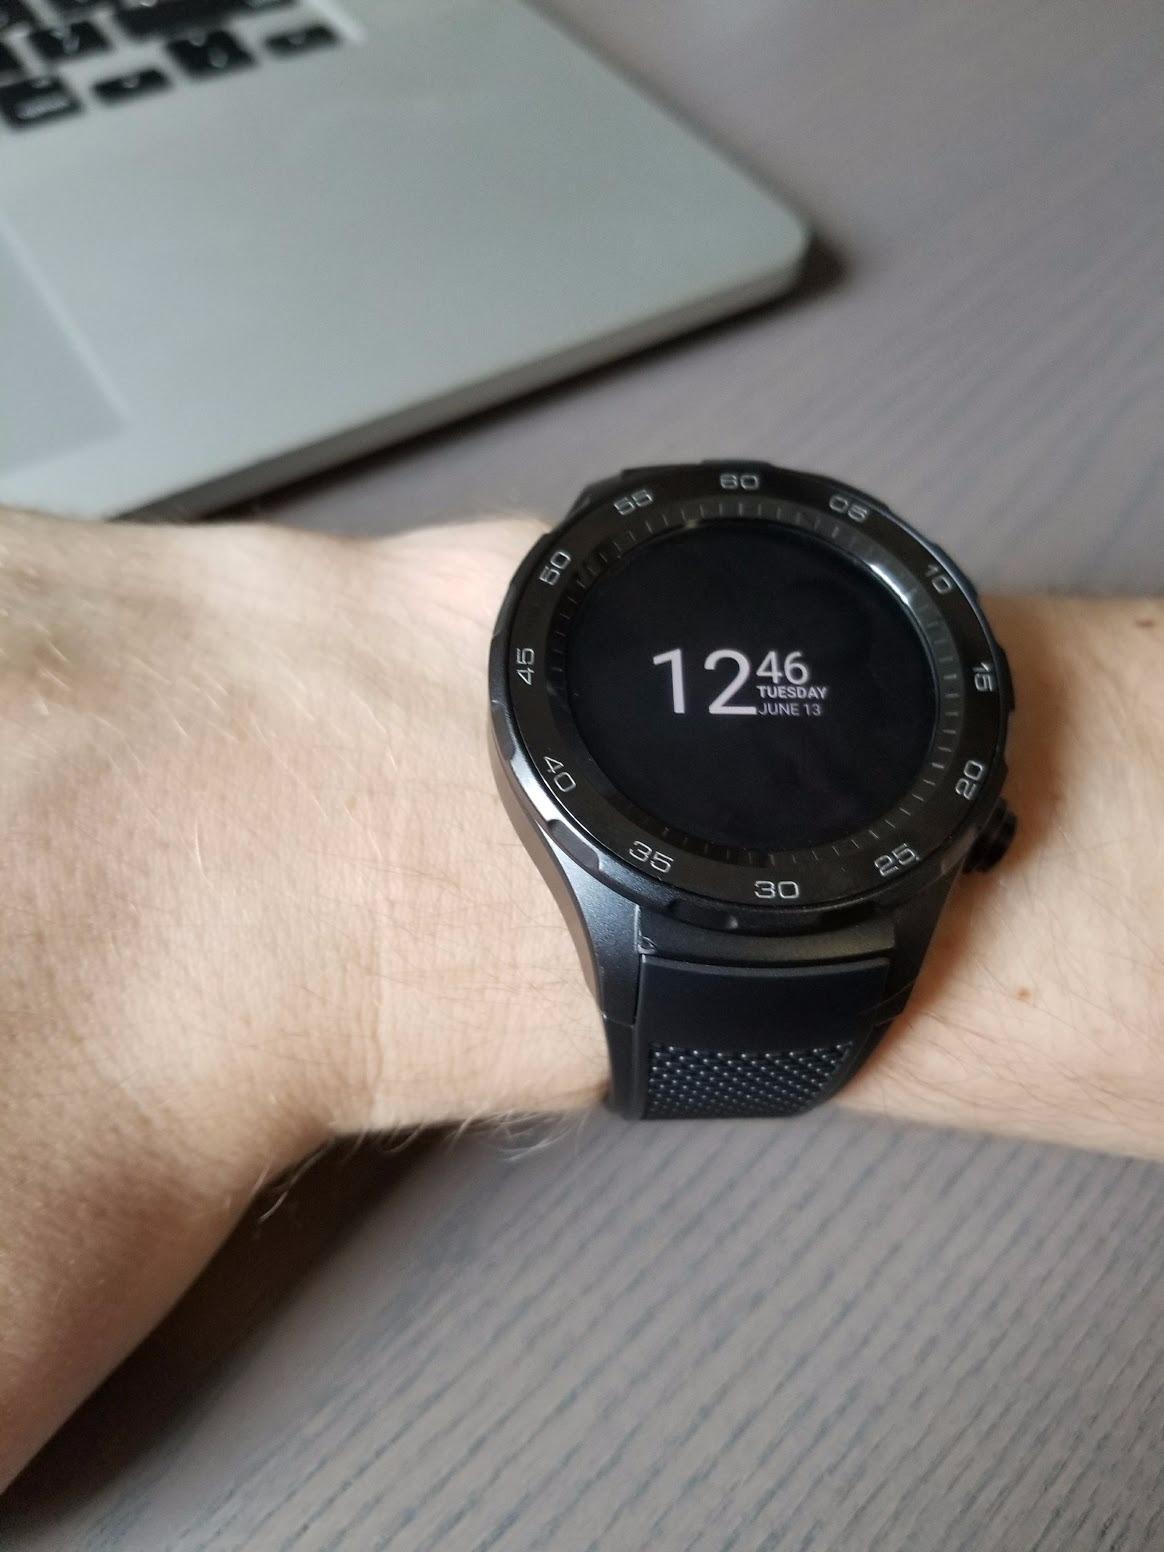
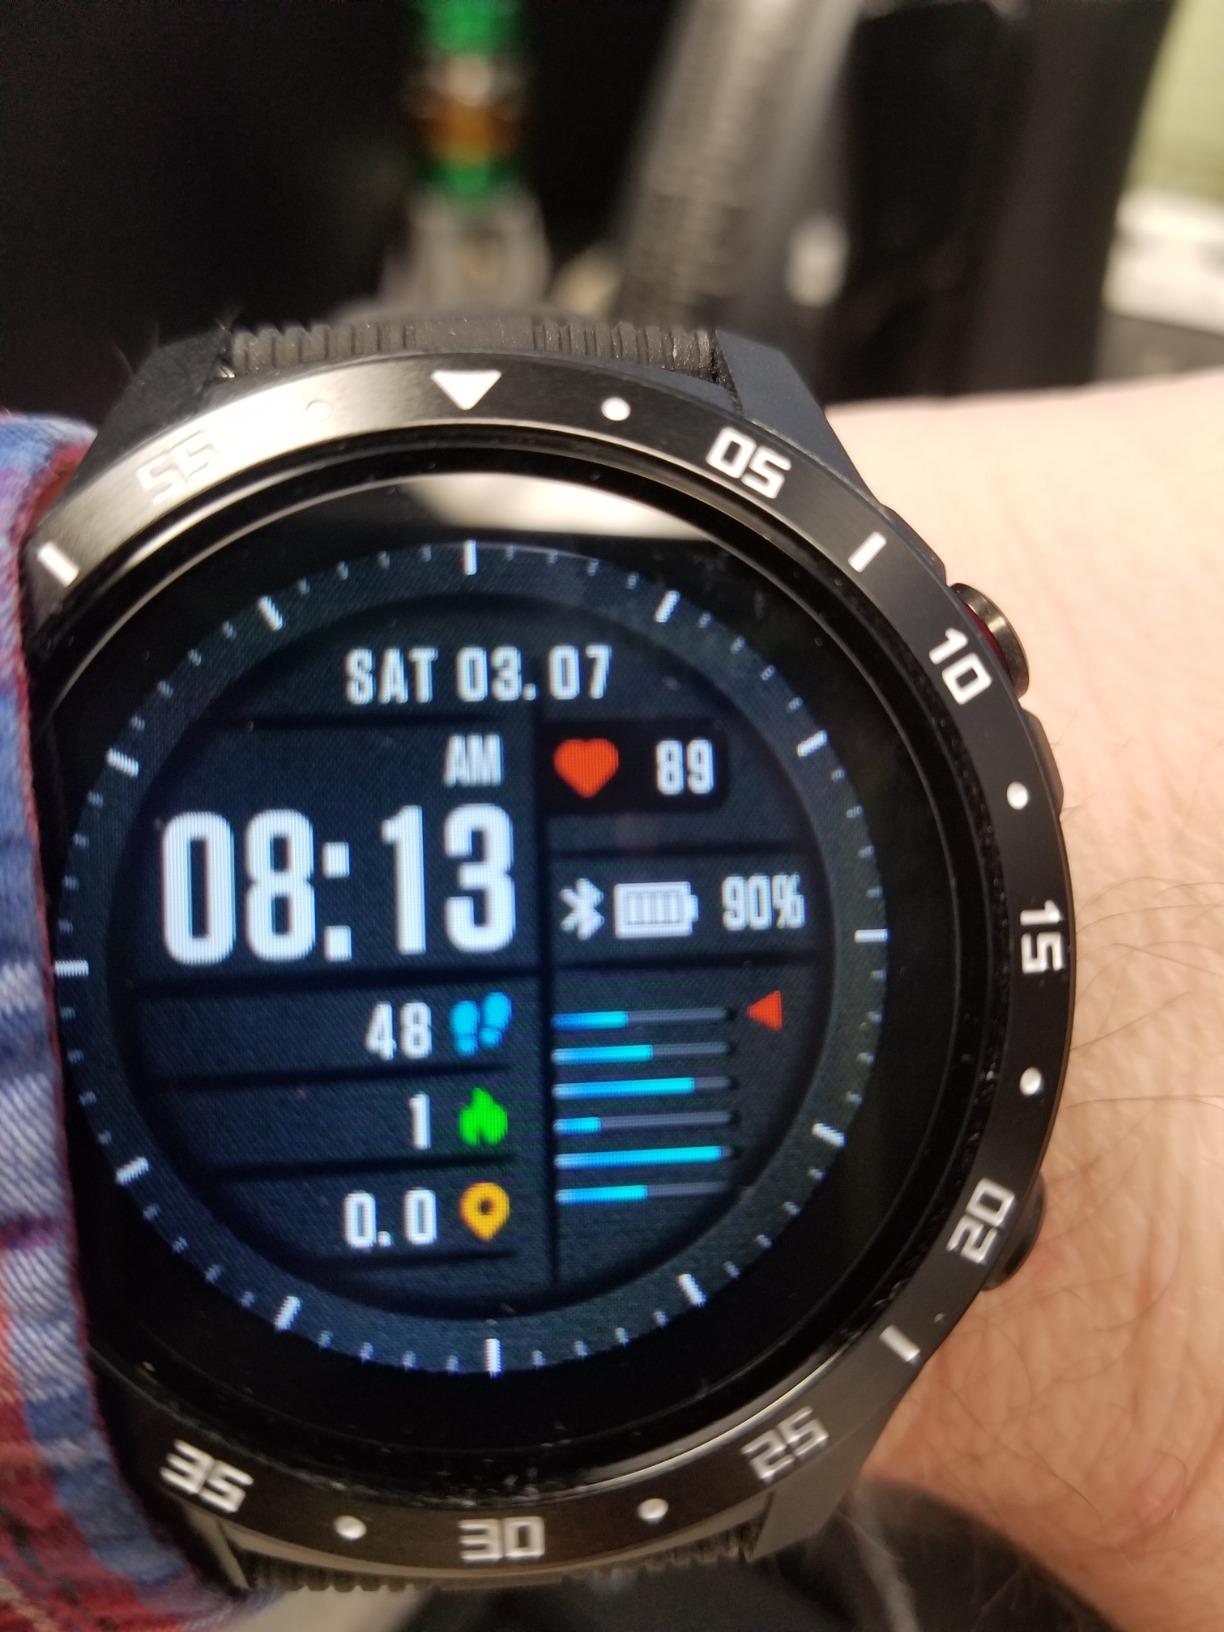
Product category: smartwatch
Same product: no